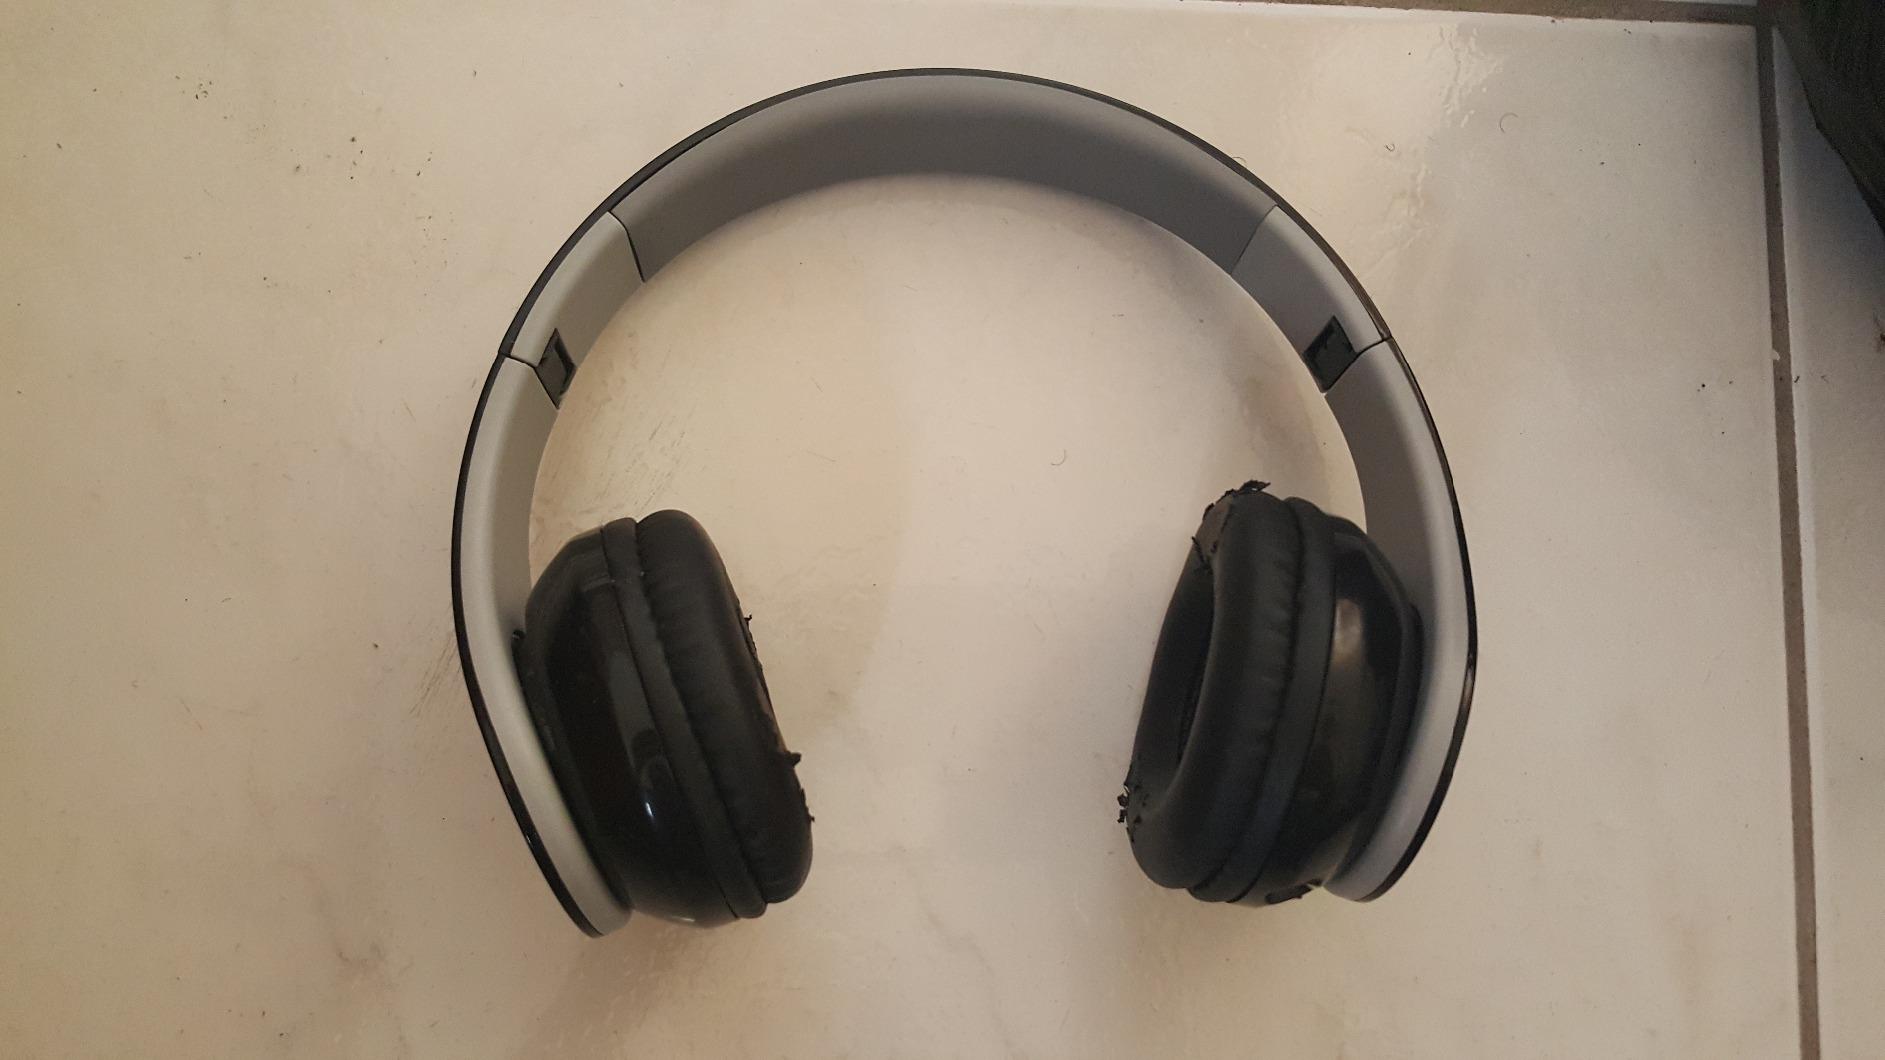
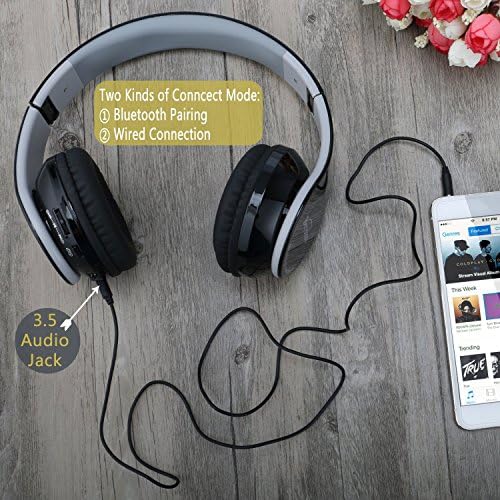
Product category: headphones
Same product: yes